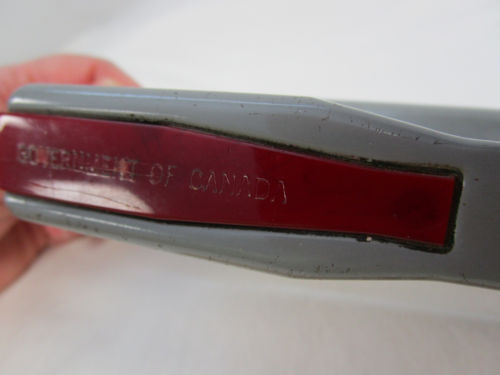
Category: stapler